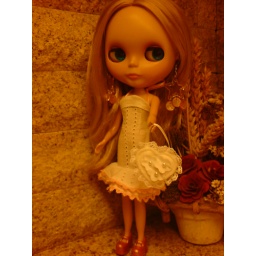
diora in her new dress and bag set by louos